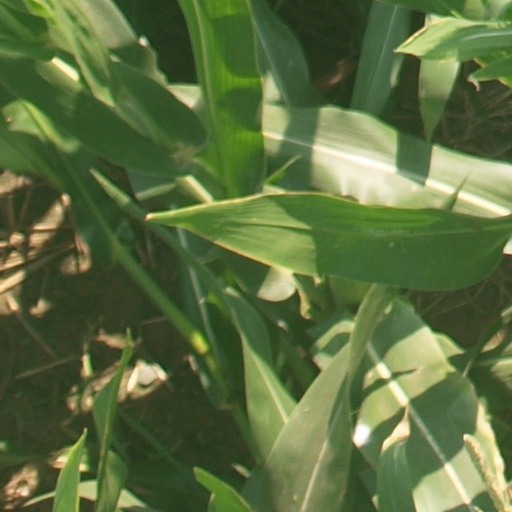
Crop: maize; corn